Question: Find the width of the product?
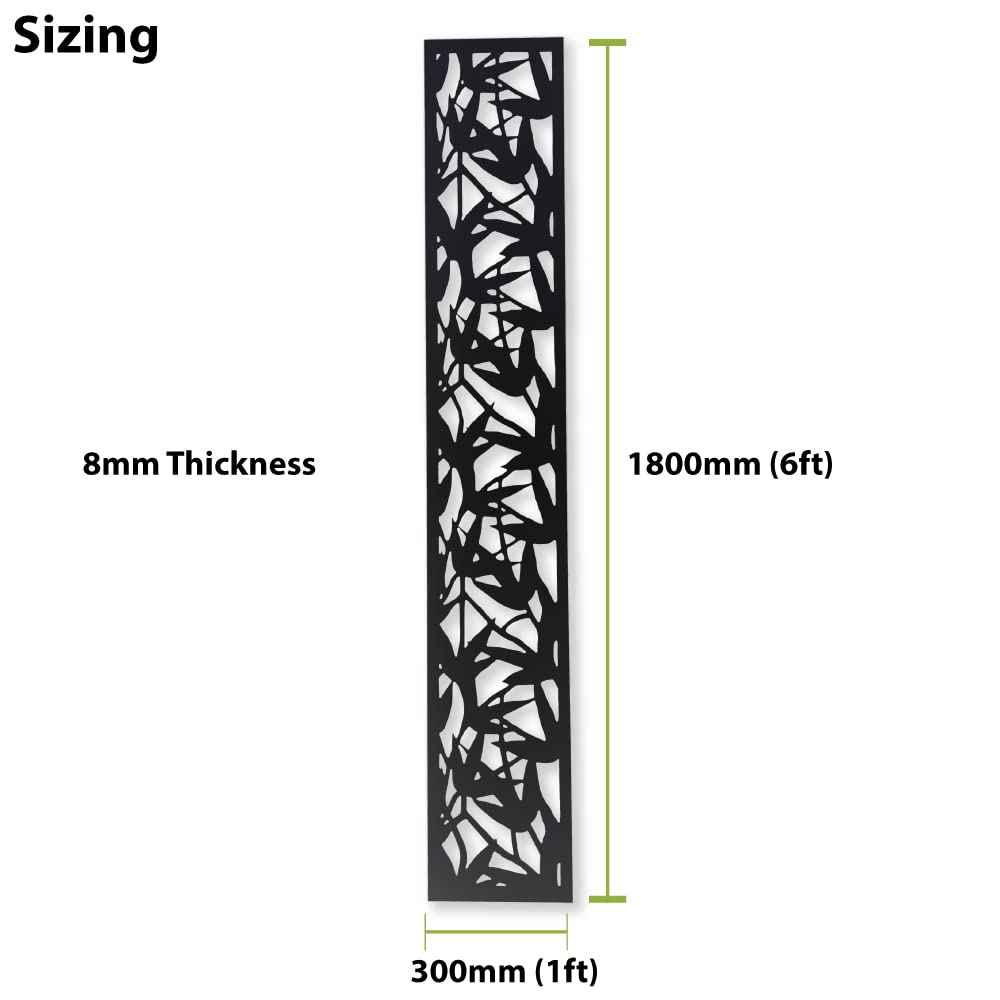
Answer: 300.0 millimetre